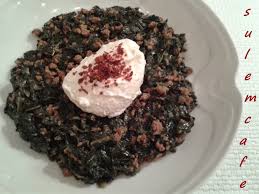
Yemek: ispanak